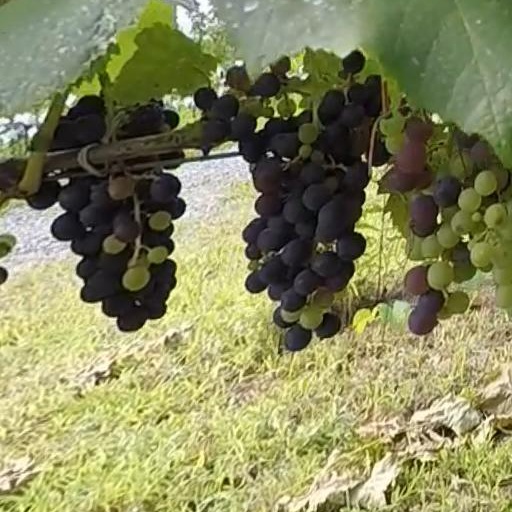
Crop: grape